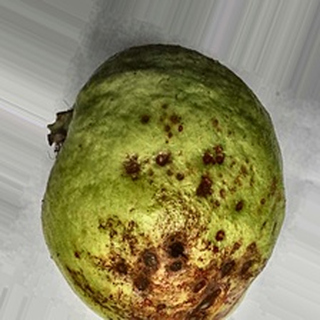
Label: guava_anthracnose